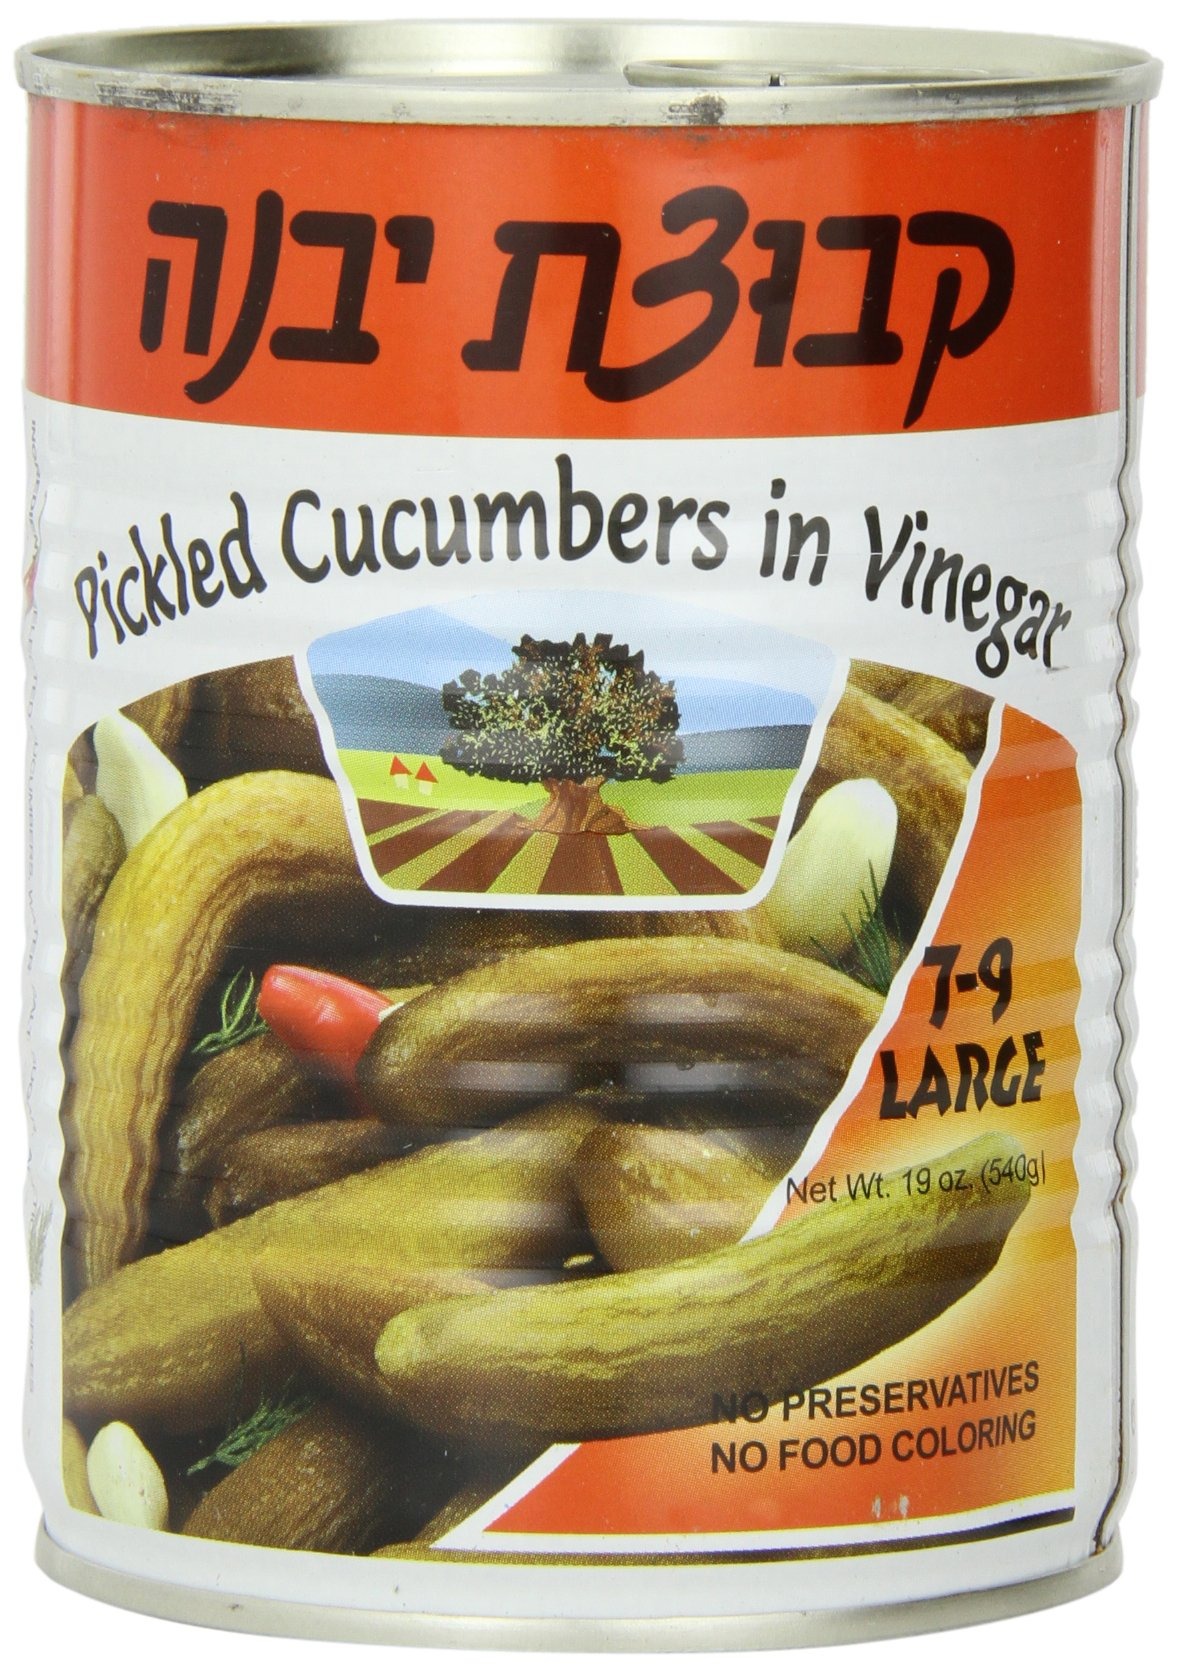
Item Name: Kvuzat Yavne Cucumber Vinaigrette 7-9, 19-Ounce (Pack of 6)
Product Description: Kvuzat Yavne Cucumber Vinaigrette 7-9, 19-Ounce (Pack of 6)
Value: 114.0
Unit: Ounce

Price: 5.79